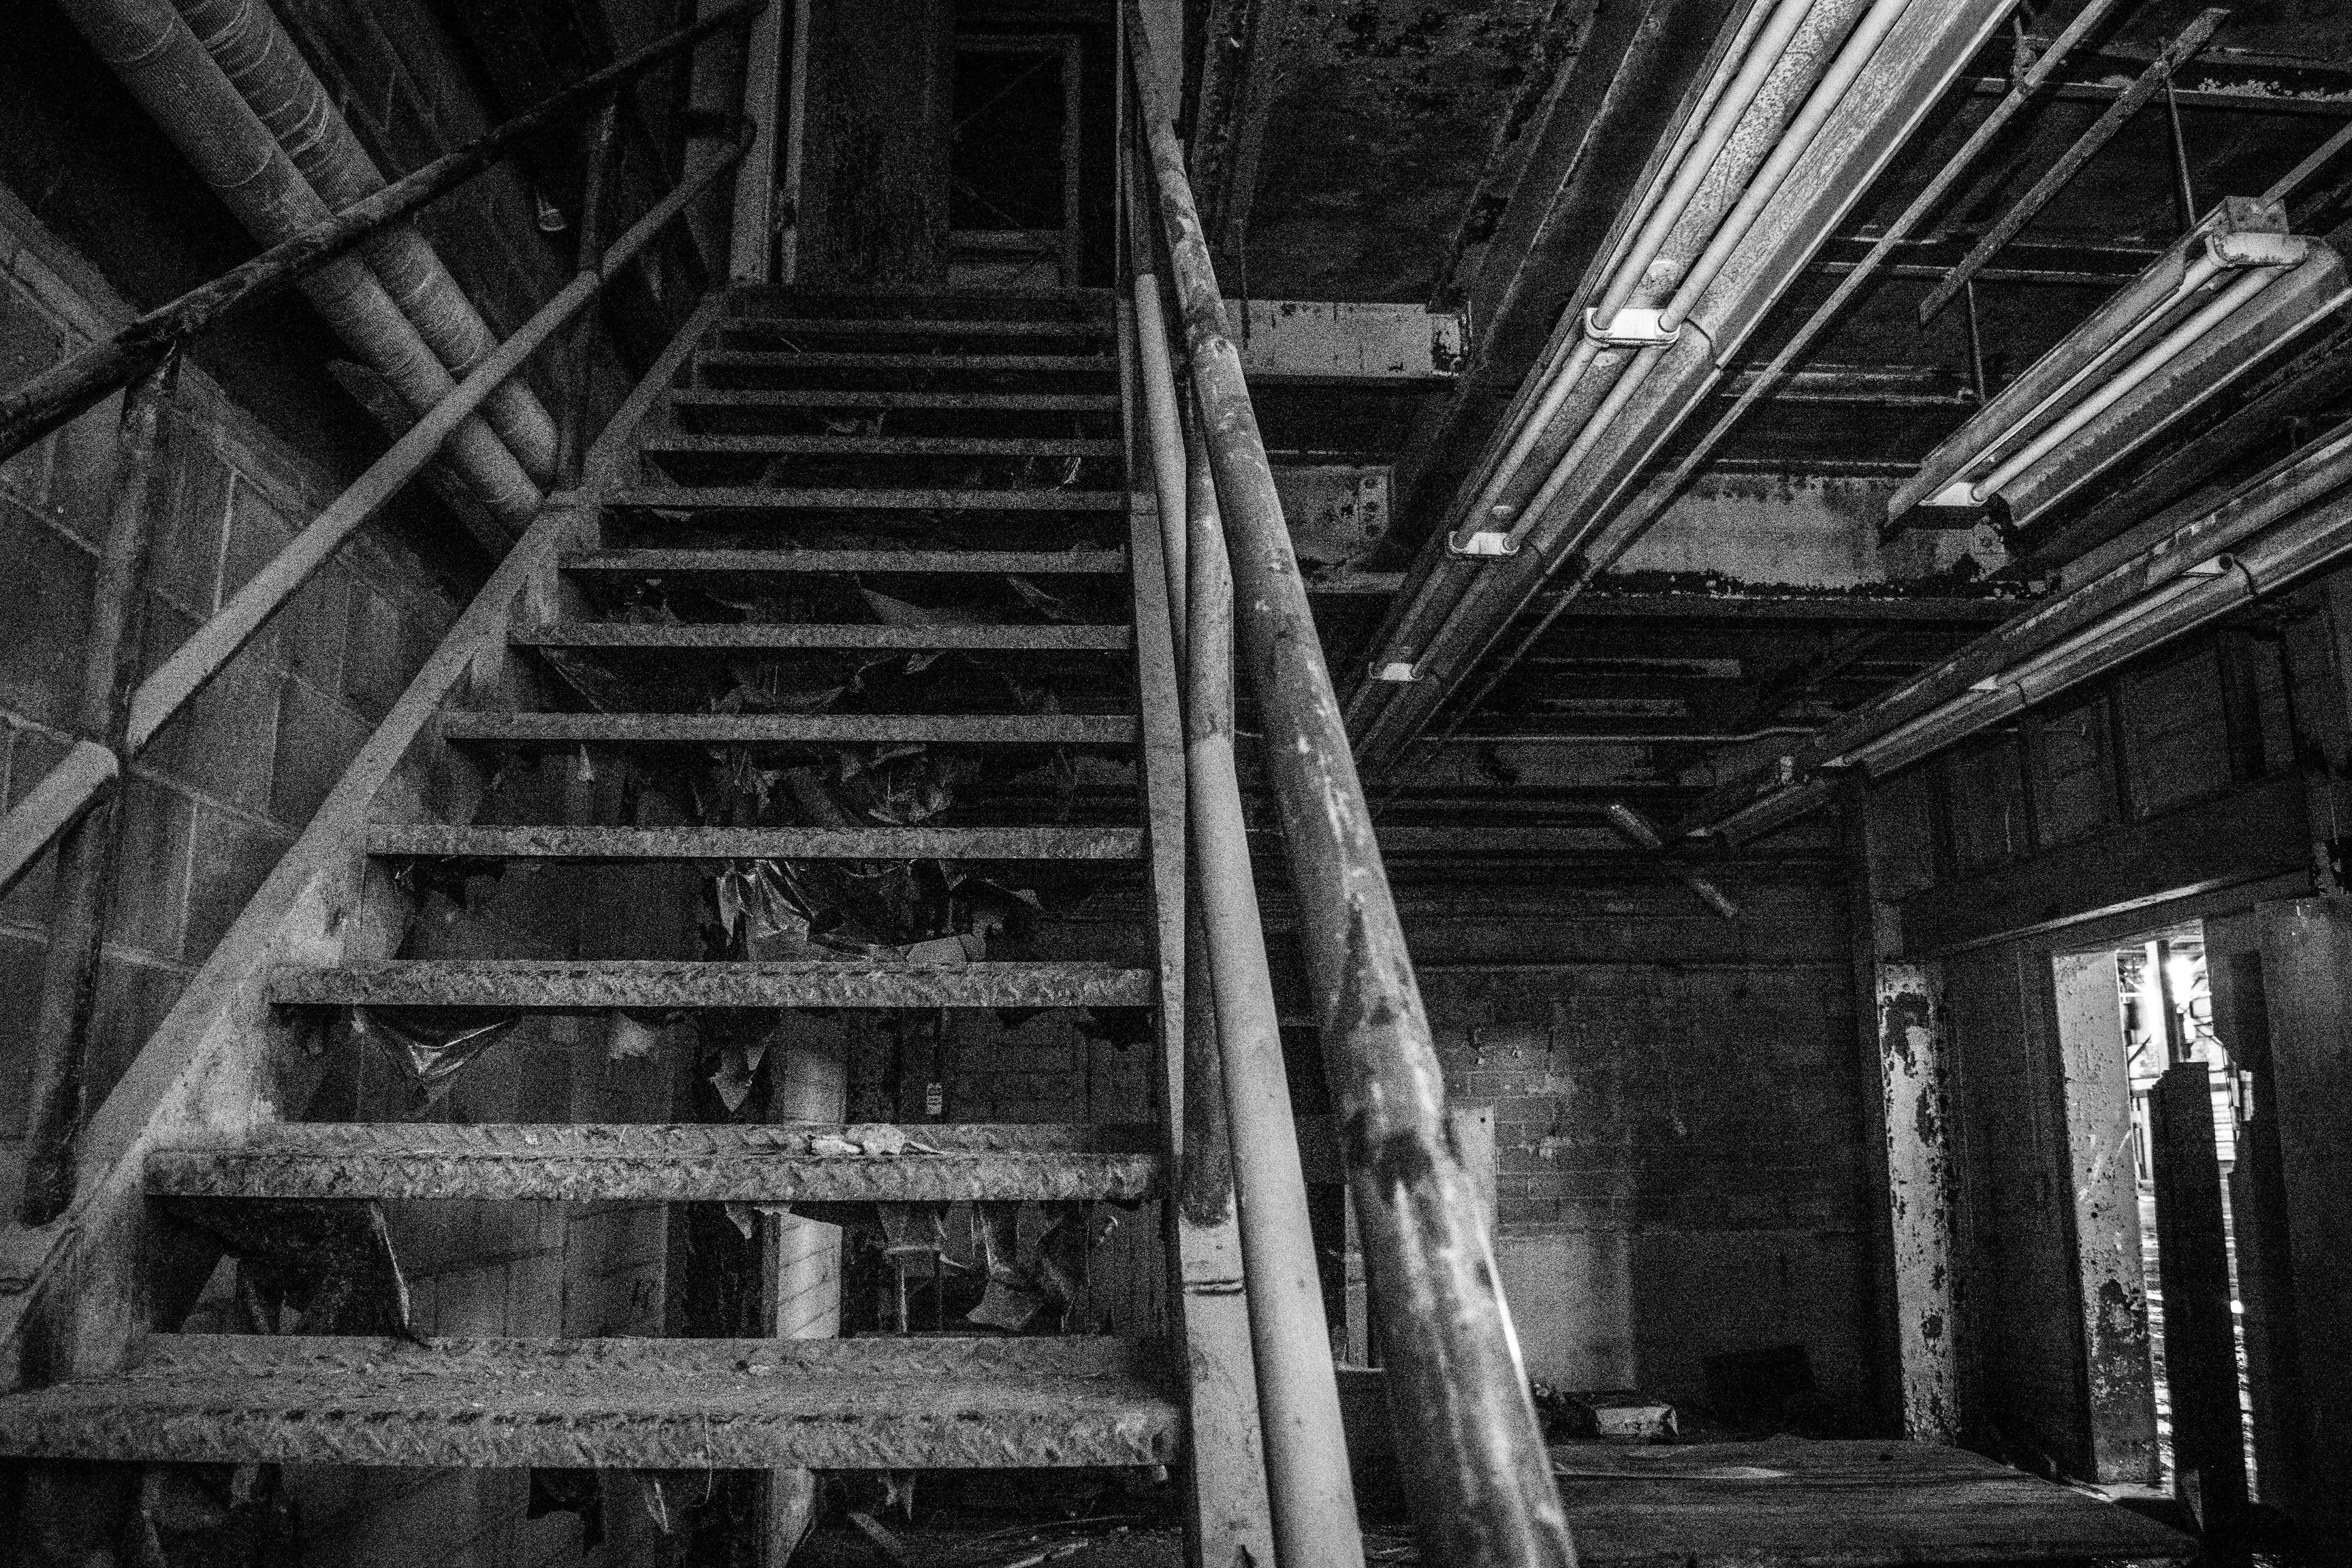
grungy, black and white, structure, white, interior, building, old, line, column, metal, dirty, grunge, darkness, rough, industry, black, monochrome, weathered, stairs, rusty, symmetry, urban area, monochrome photography